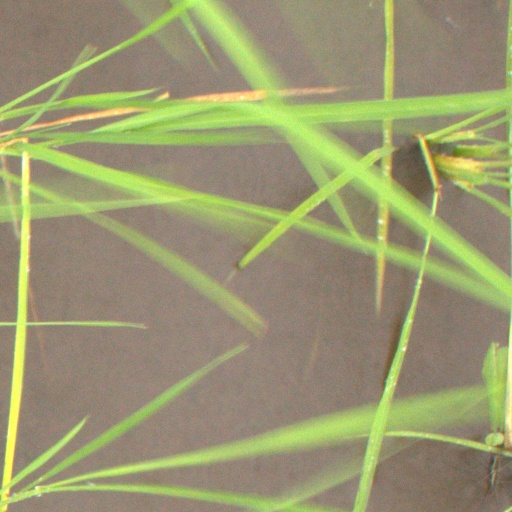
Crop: rice